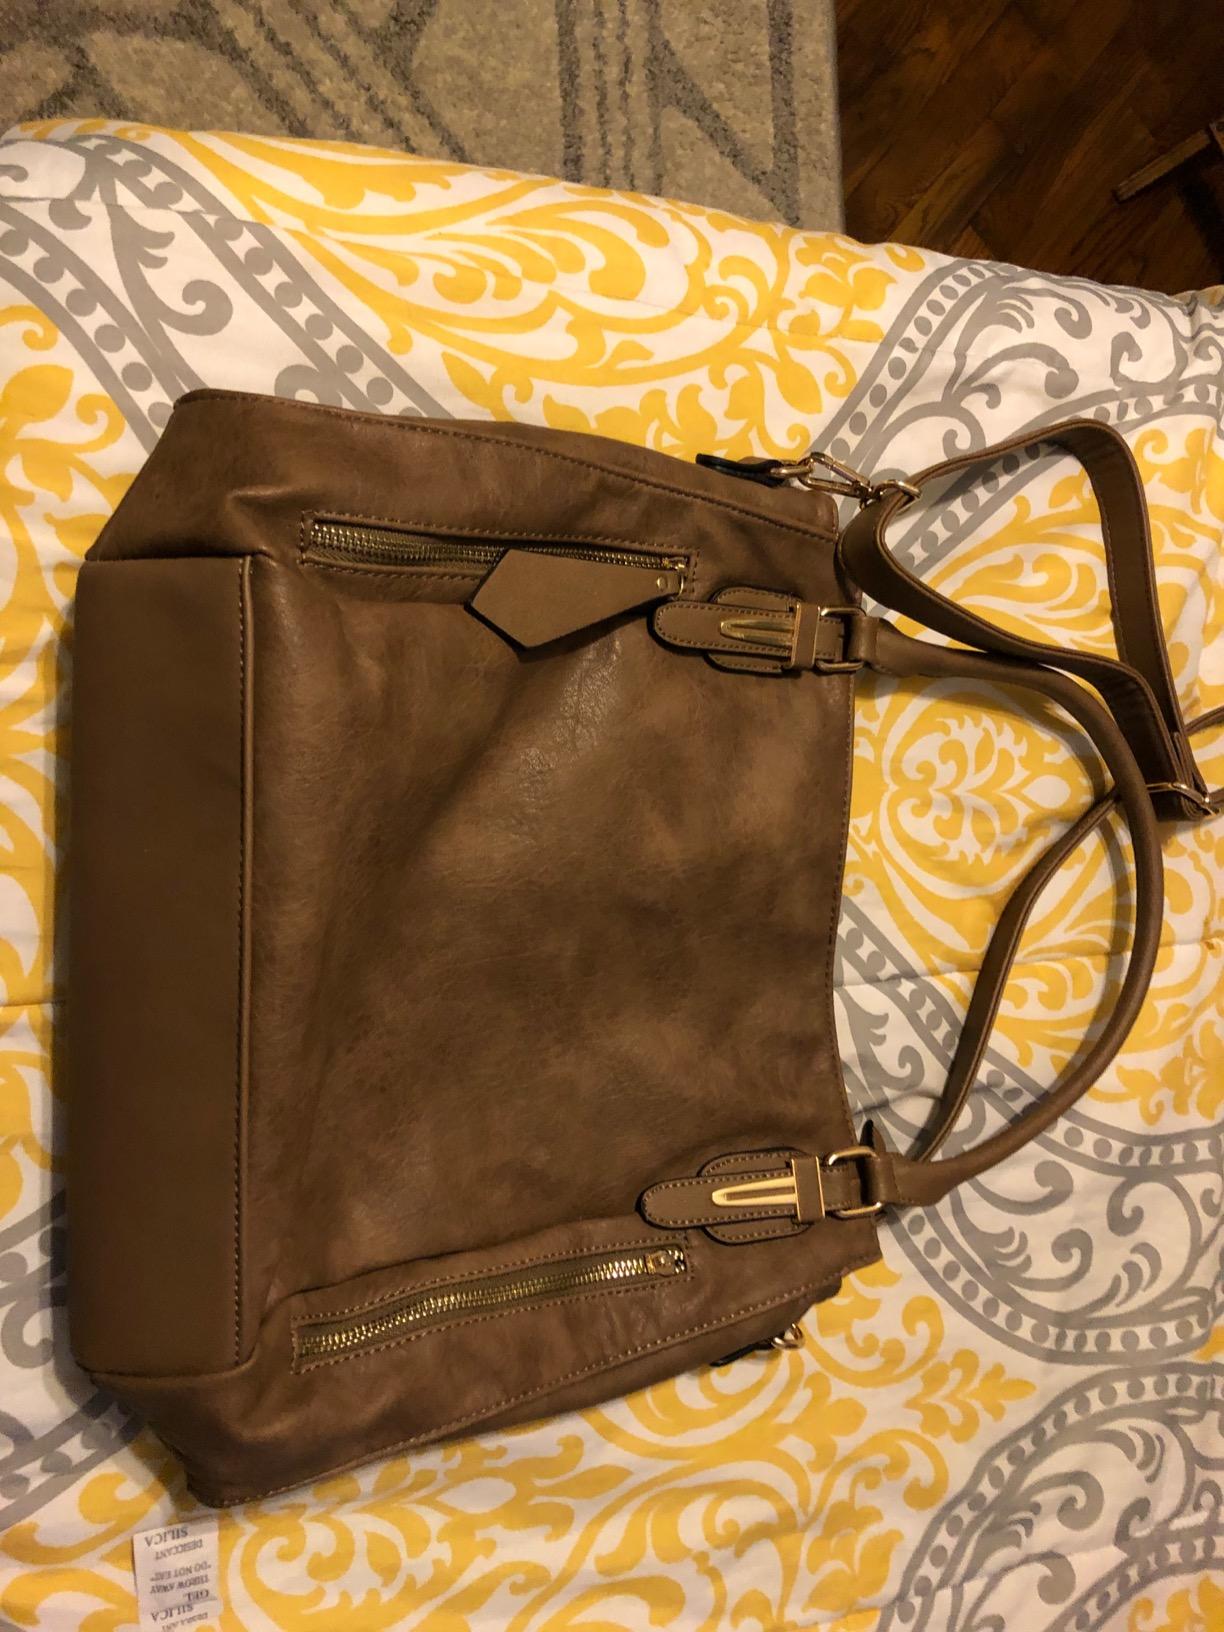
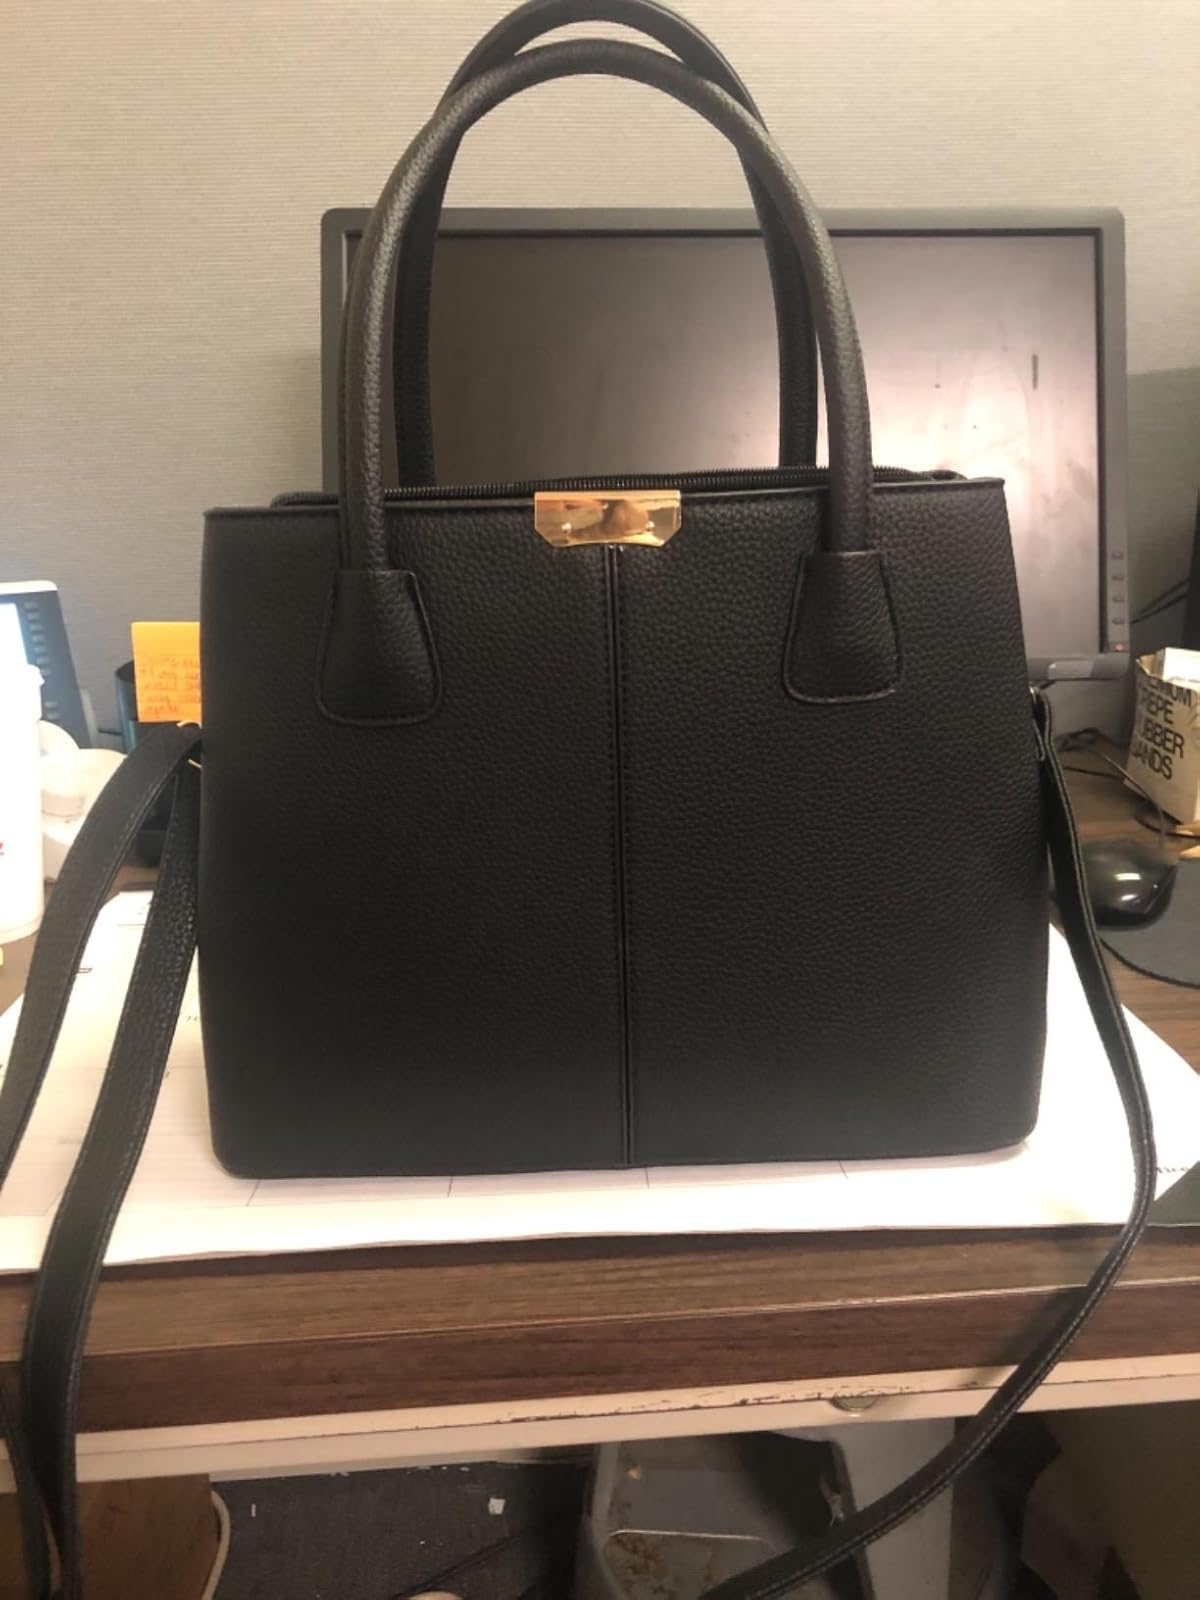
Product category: accessories_handbag
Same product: no